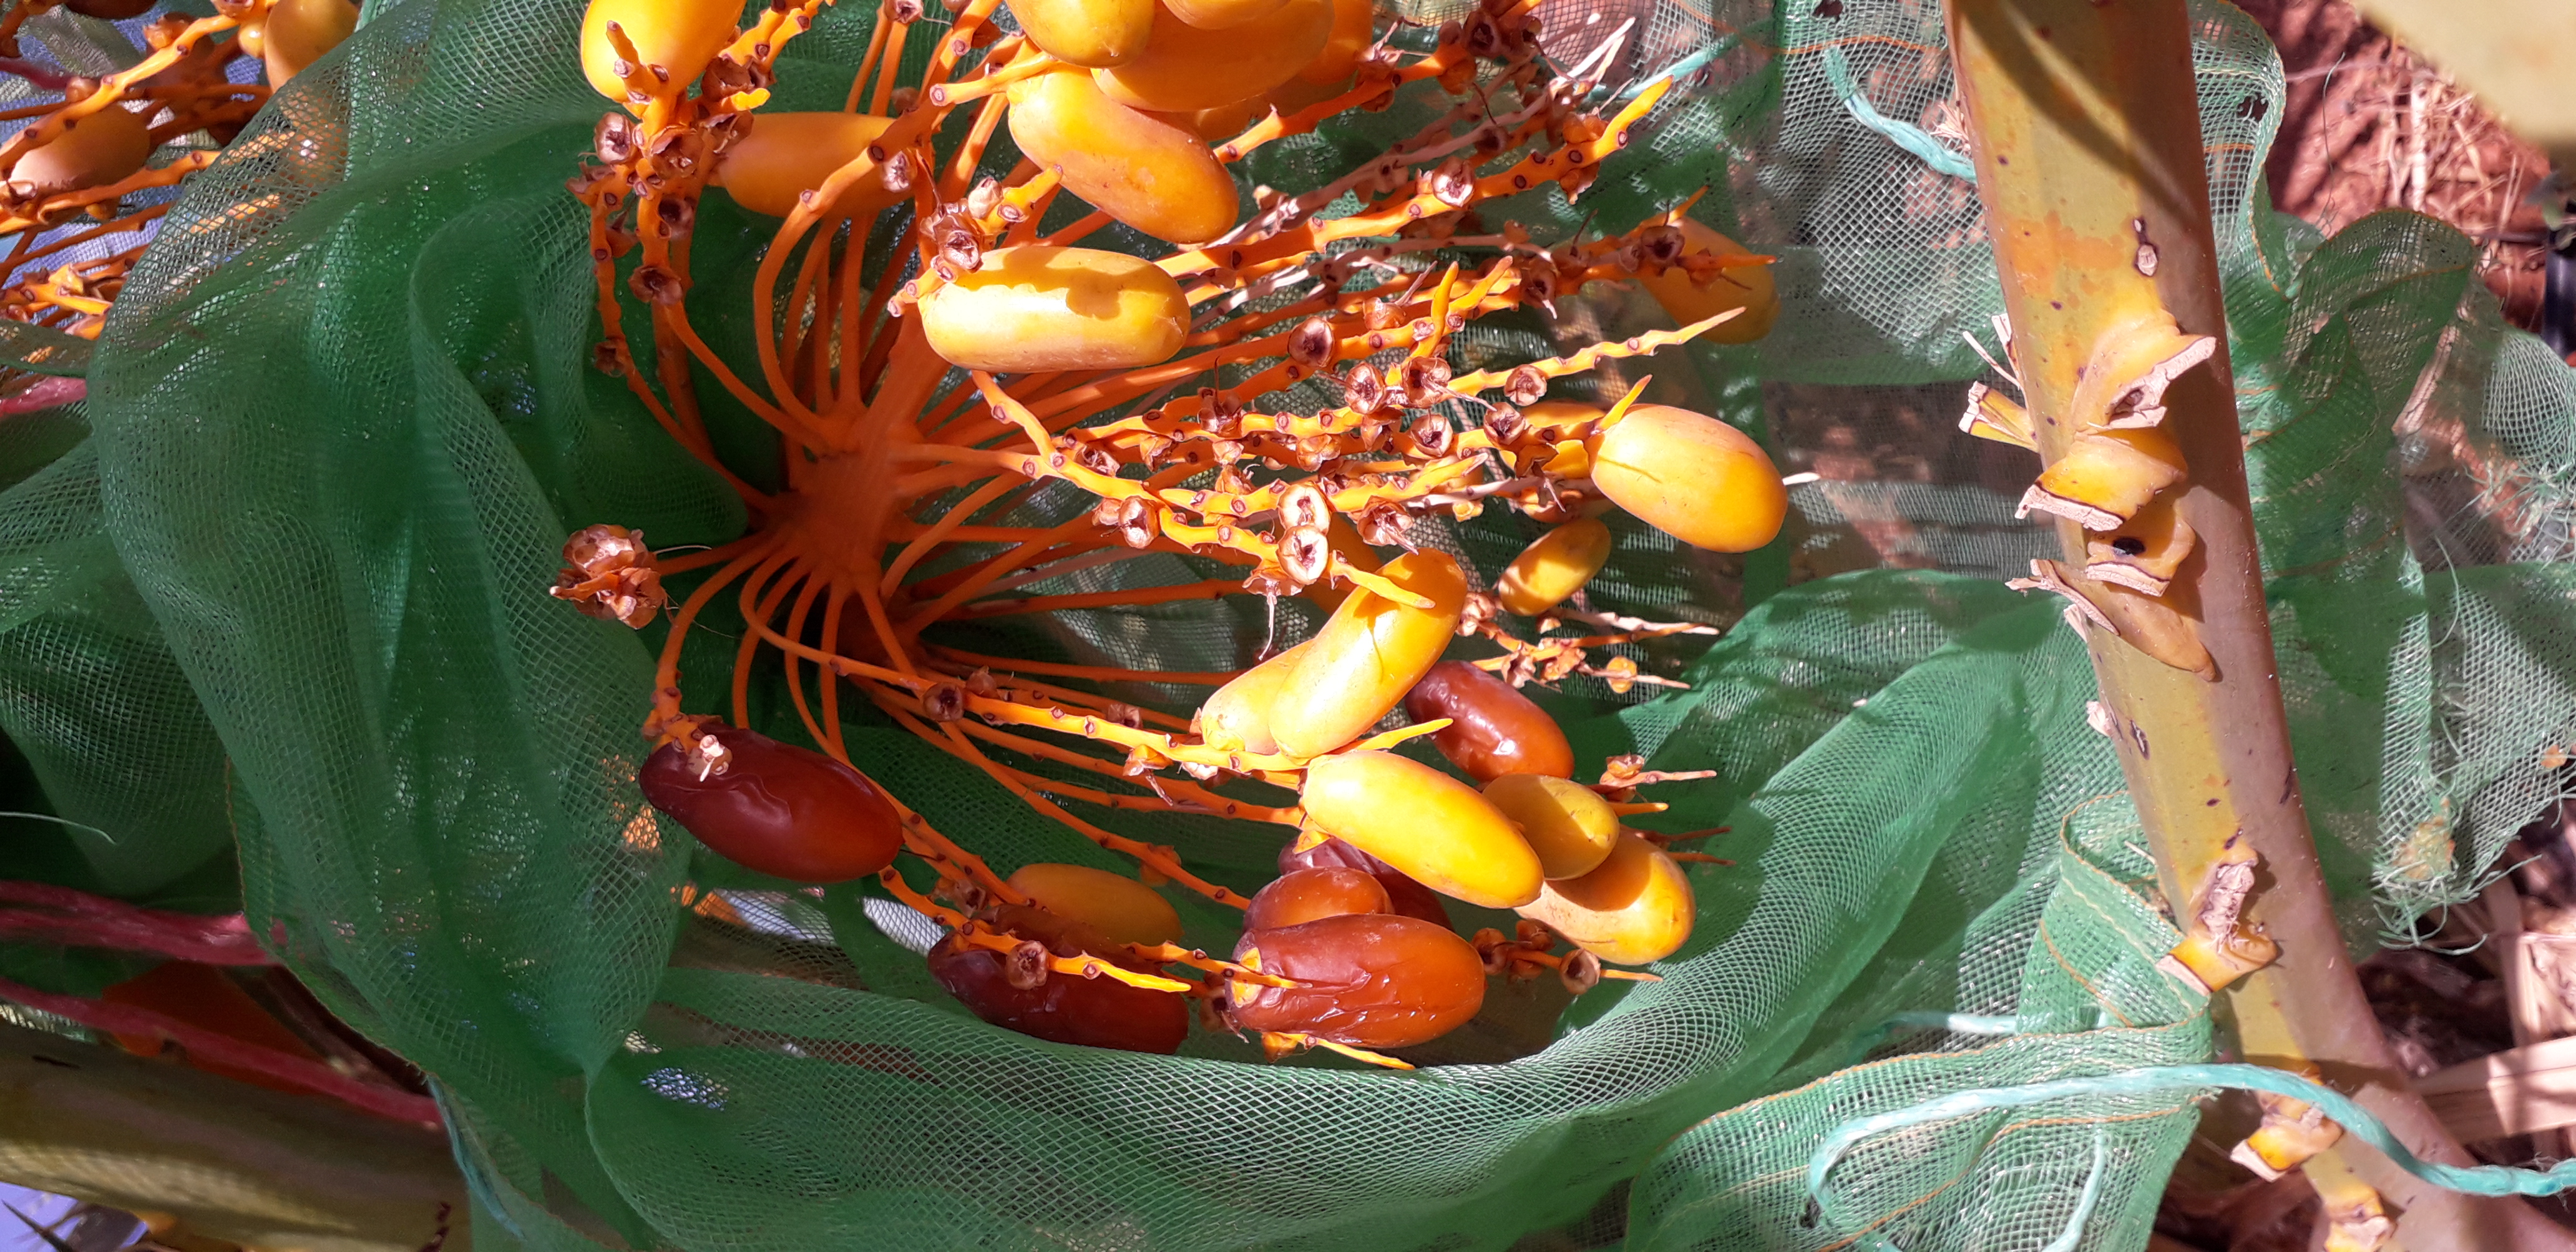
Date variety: kholt